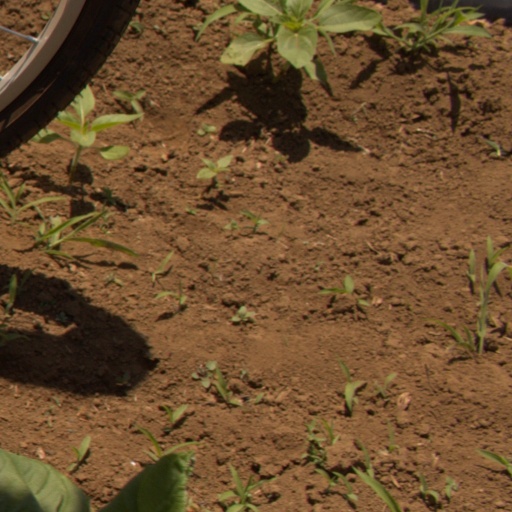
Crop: Jerusalem artichoke